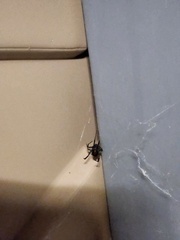
Species: Lactrodectus_hesperus